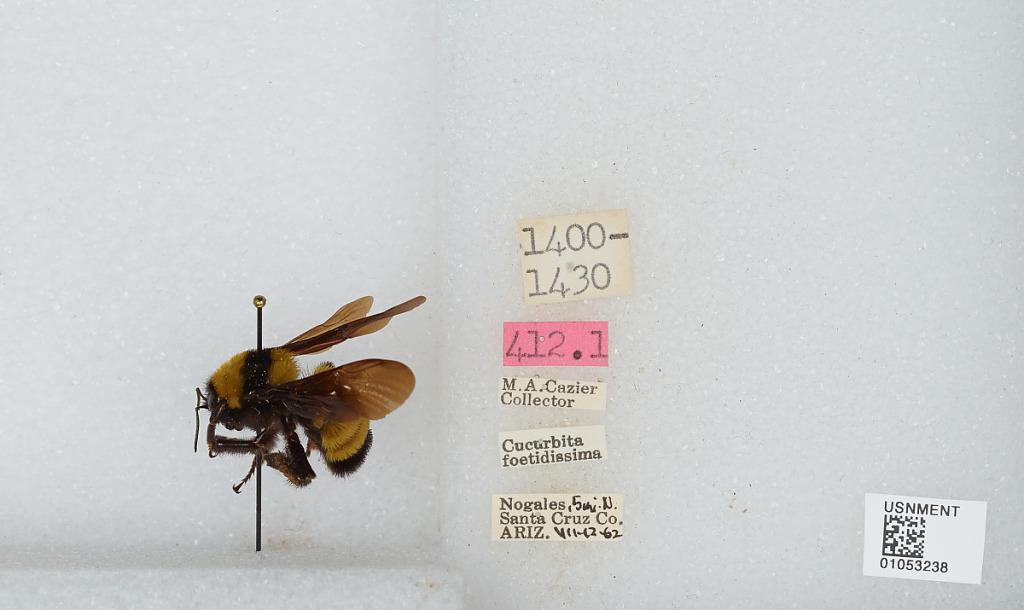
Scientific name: Bombus sp.
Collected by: M. Cazier
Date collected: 1962-7-12
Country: United States
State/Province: Arizona
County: Santa Cruz
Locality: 5 miles North of Nogales
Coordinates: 31.4142, -110.963